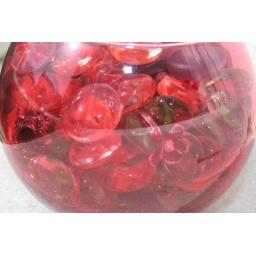
my black cross pendant and flower ring in tea-light bowl